Royal flags of Canada

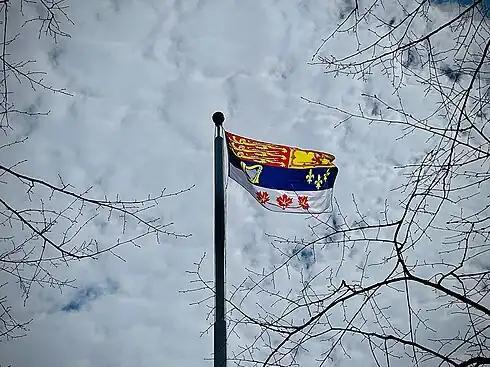
The Sovereign's Flag of Canada flies outside Government House in Halifax for King Charles III's coronation, despite his absence

Protocol is sometimes, though rarely, officially broken. On 9 August 1902, the day of the coronation of King Edward VII, the monarch's royal flag (then the same in Canada as in the United Kingdom) was raised on a temporary flag pole at Royal Naval Dockyard, Halifax, Nova Scotia. Similarly, for the coronation of Queen Elizabeth II on 2 June 1953, the sovereign's royal flag was broken atop the Peace Tower on Parliament Hill in Ottawa. Sixty years later, on 6 February 2012, the Queen's personal flag for Canada was unfurled at Rideau Hall and Parliament Hill, as well as at other legislatures across the country to mark the monarch's diamond anniversary of her accession to the throne; permission to do so was granted by the Queen.